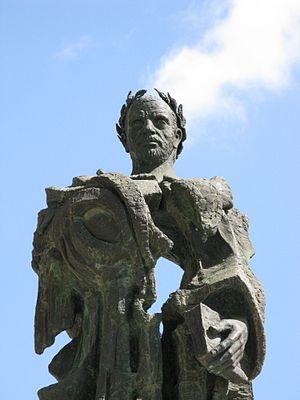
Utrera est une commune de la province de Séville dans la communauté autonome d'Andalousie. Elle appartient à l'agglomération de commune du Bas Guadalquivir et fait partie de la comarque de la Campiña.